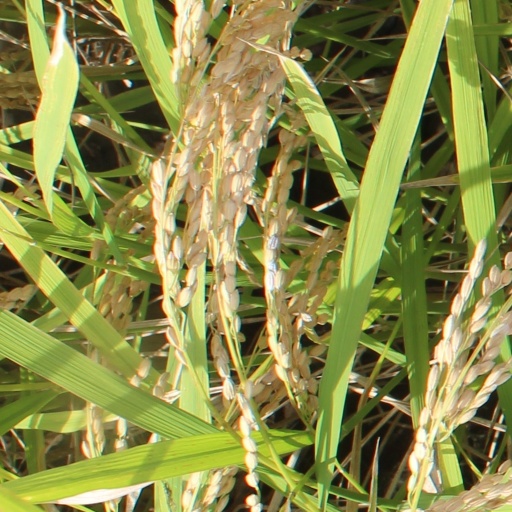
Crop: rice